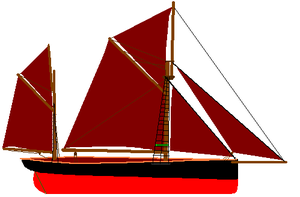
Lystbåd / Historie
Ketch, gaffelrigget lystbåd
En lystbåd er et fartøj, der bruges til rekreative formål, fortrinsvis til mindre grupper af personer. De største luksusyachter kan være helt op til 160 m, men også langt mindre fartøjer kan bruges som lystbåde. Lystbåde anvendes til lystsejlads, dvs. kapsejlads og tursejlads.